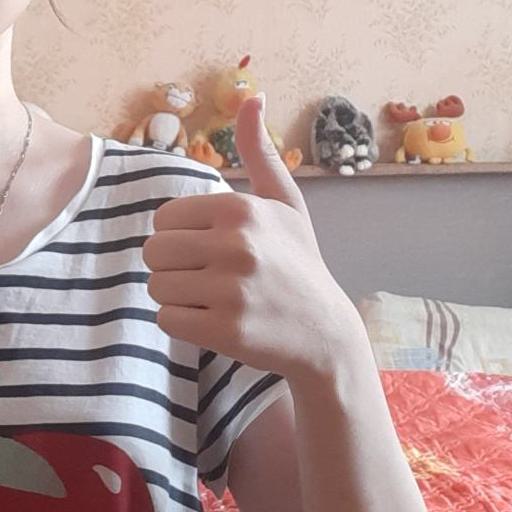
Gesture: like